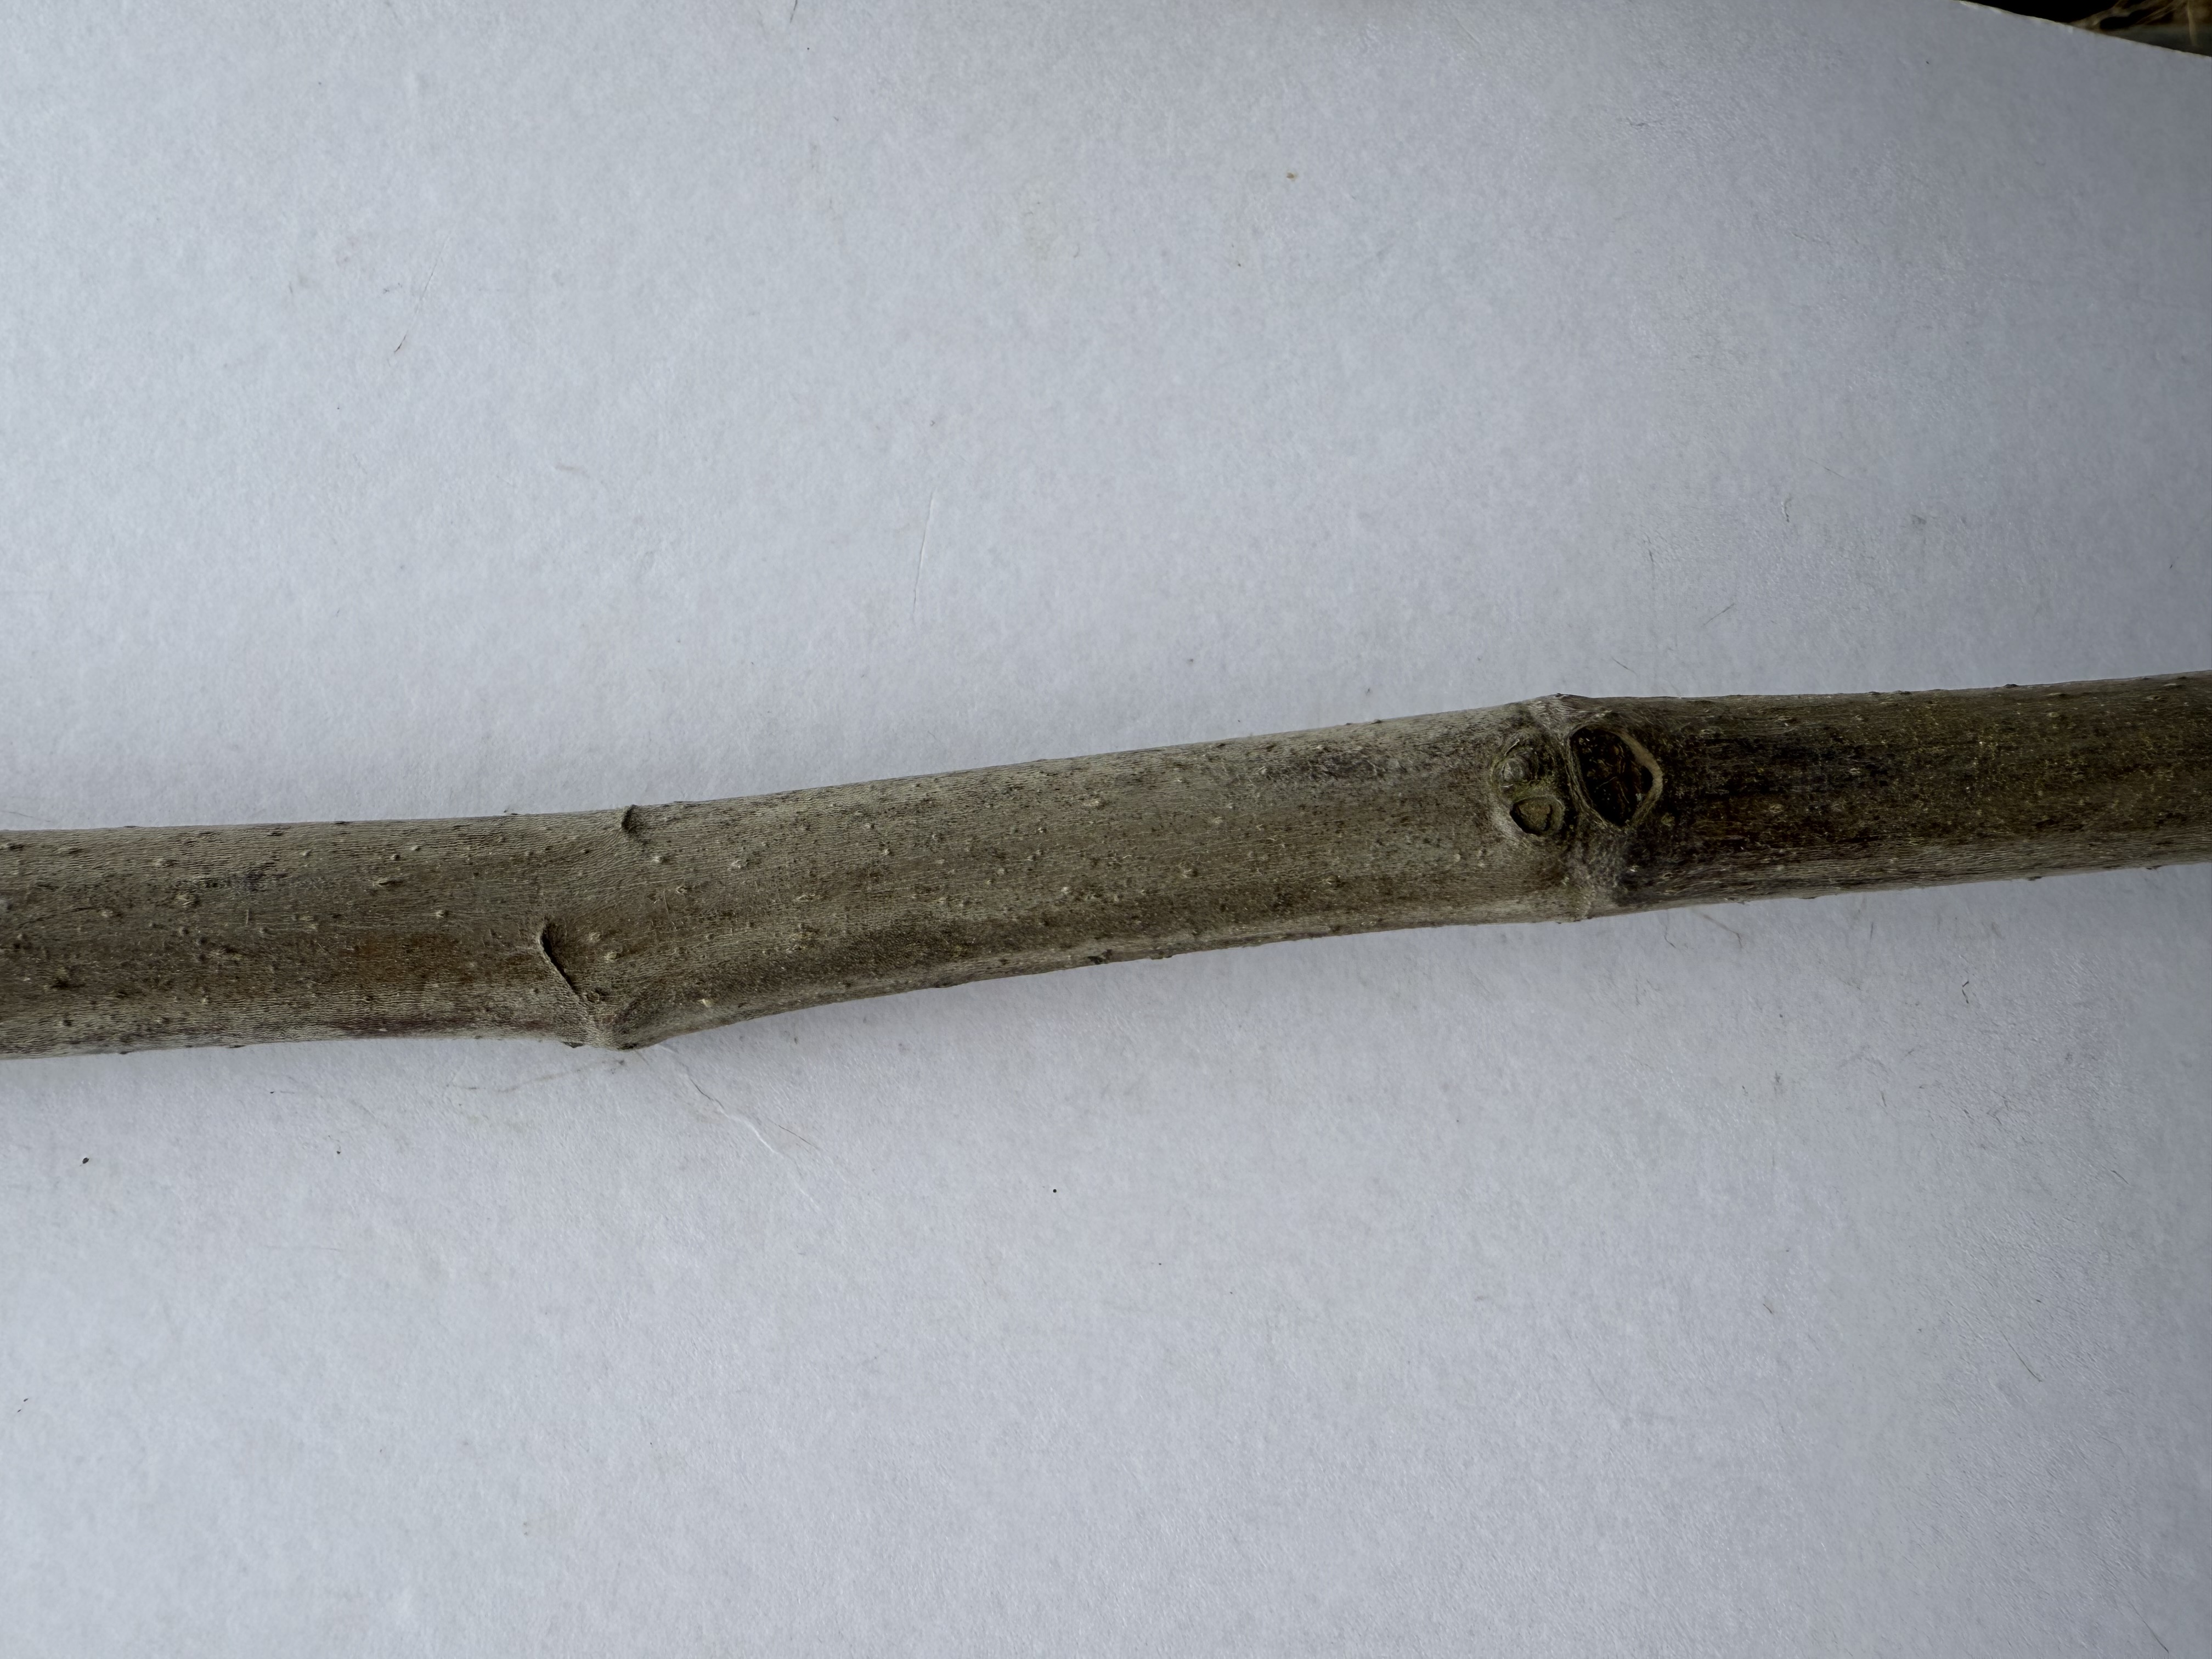
Variety: Black Fig